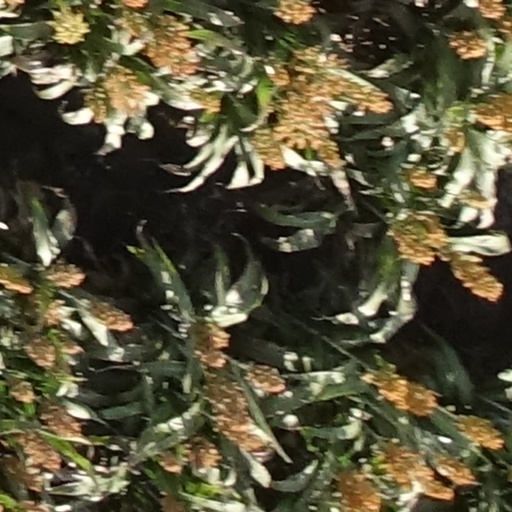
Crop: sorghum